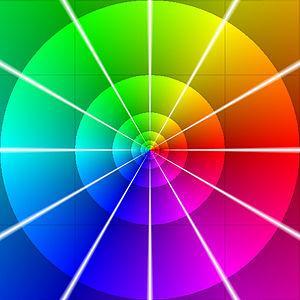
Coloration du plan complexe { &#x2212
La coloration de régions est une technique de représentation des fonctions complexes. Le terme vient de l'anglais "domain coloring", inventé par Frank Farris aux alentours de 1998. La couleur avait déjà été utilisée plus tôt pour visualiser les fonctions complexes, en général en associant l'argument à la couleur. La technique consistant à utiliser une variation continue de couleur pour associer les points de l'ensemble de départ à l'ensemble d'arrivée ou au plan image a été utilisée en 1999 par George Abdo et Paul Godfrey. Les grilles colorées ont été utilisées dans les graphiques par Doug Arnold en 1997.